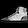
Label: Sneaker